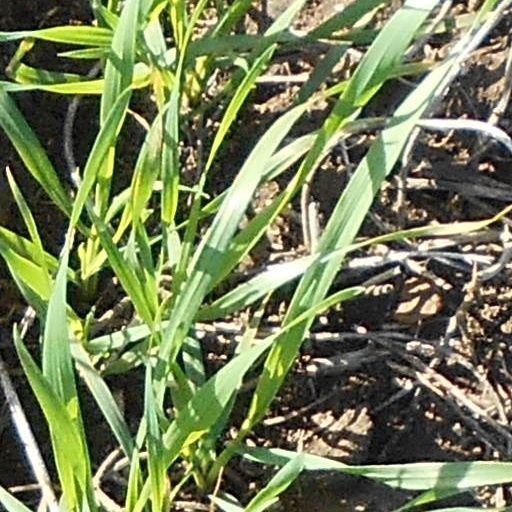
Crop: wheat